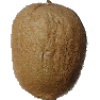
Label: Kiwi 1